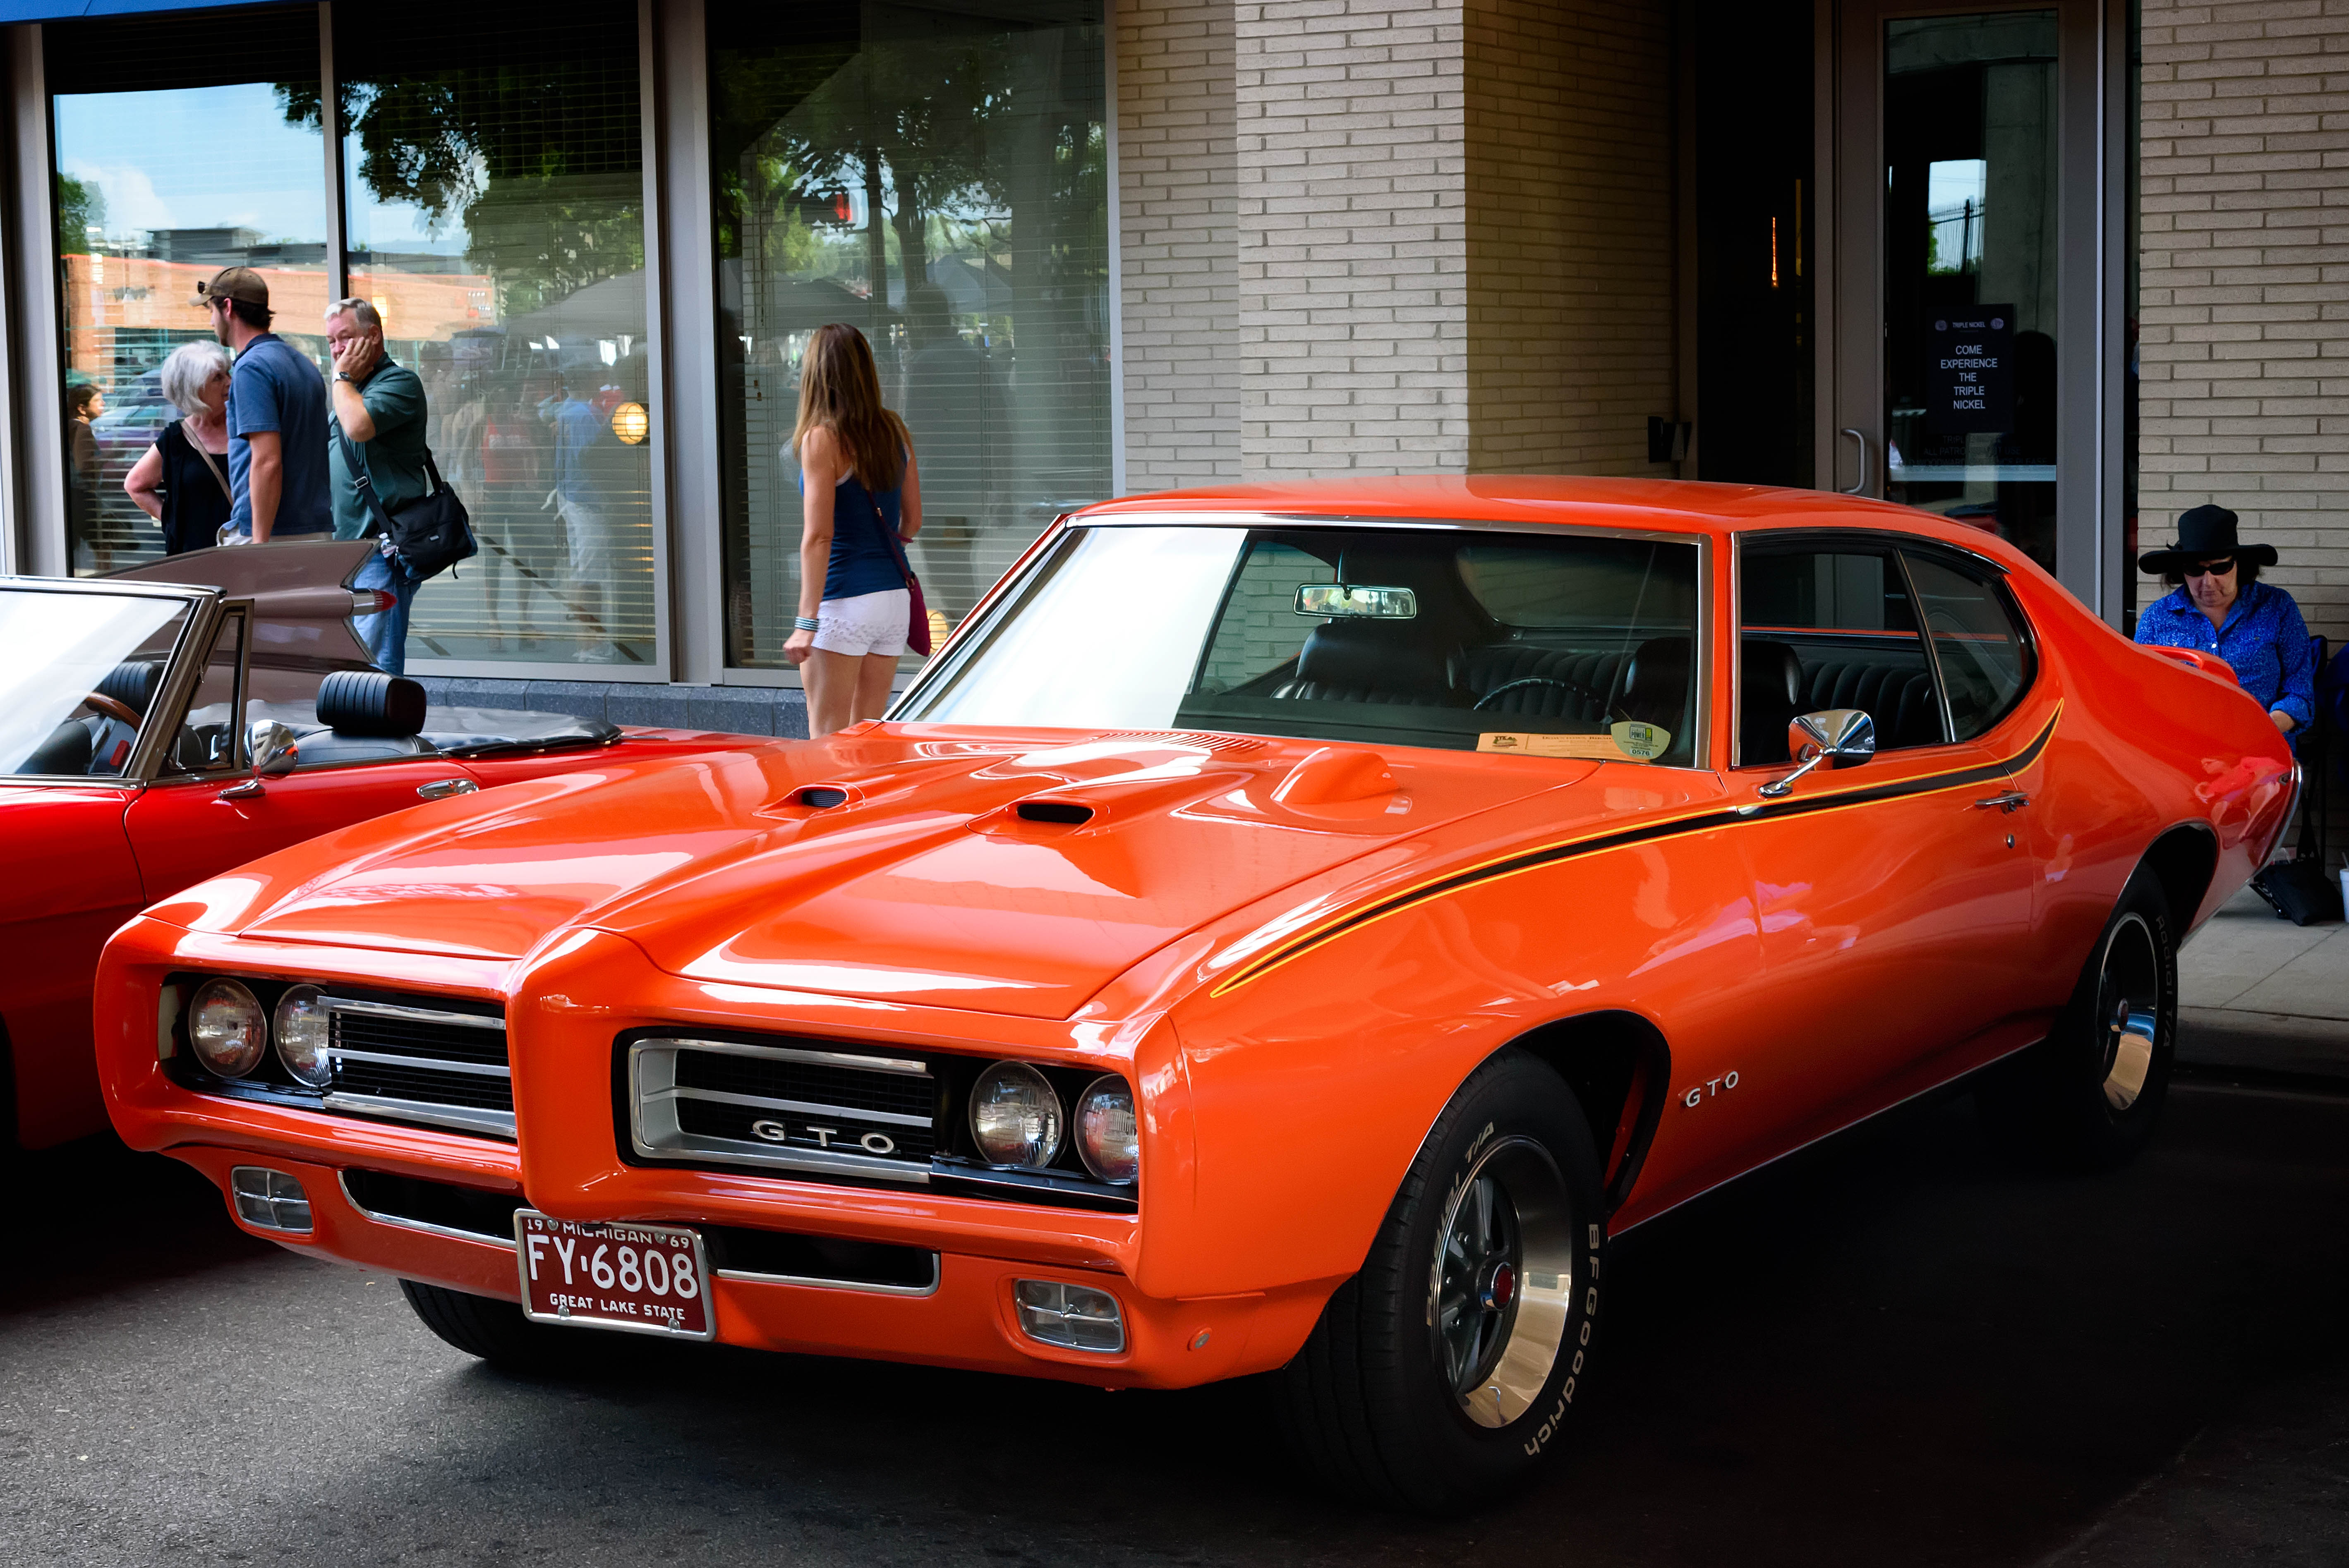
car, orange, vehicle, show, nikon, muscle, sports car, muscle car, cruise, 2015, dream, american, classic, d750, woodward, michigan, convertible, otherkeywords, 1969, coupe, pontiac, gto, antique car, land vehicle, automobile make, automotive exterior, stock car racing, pontiac gto